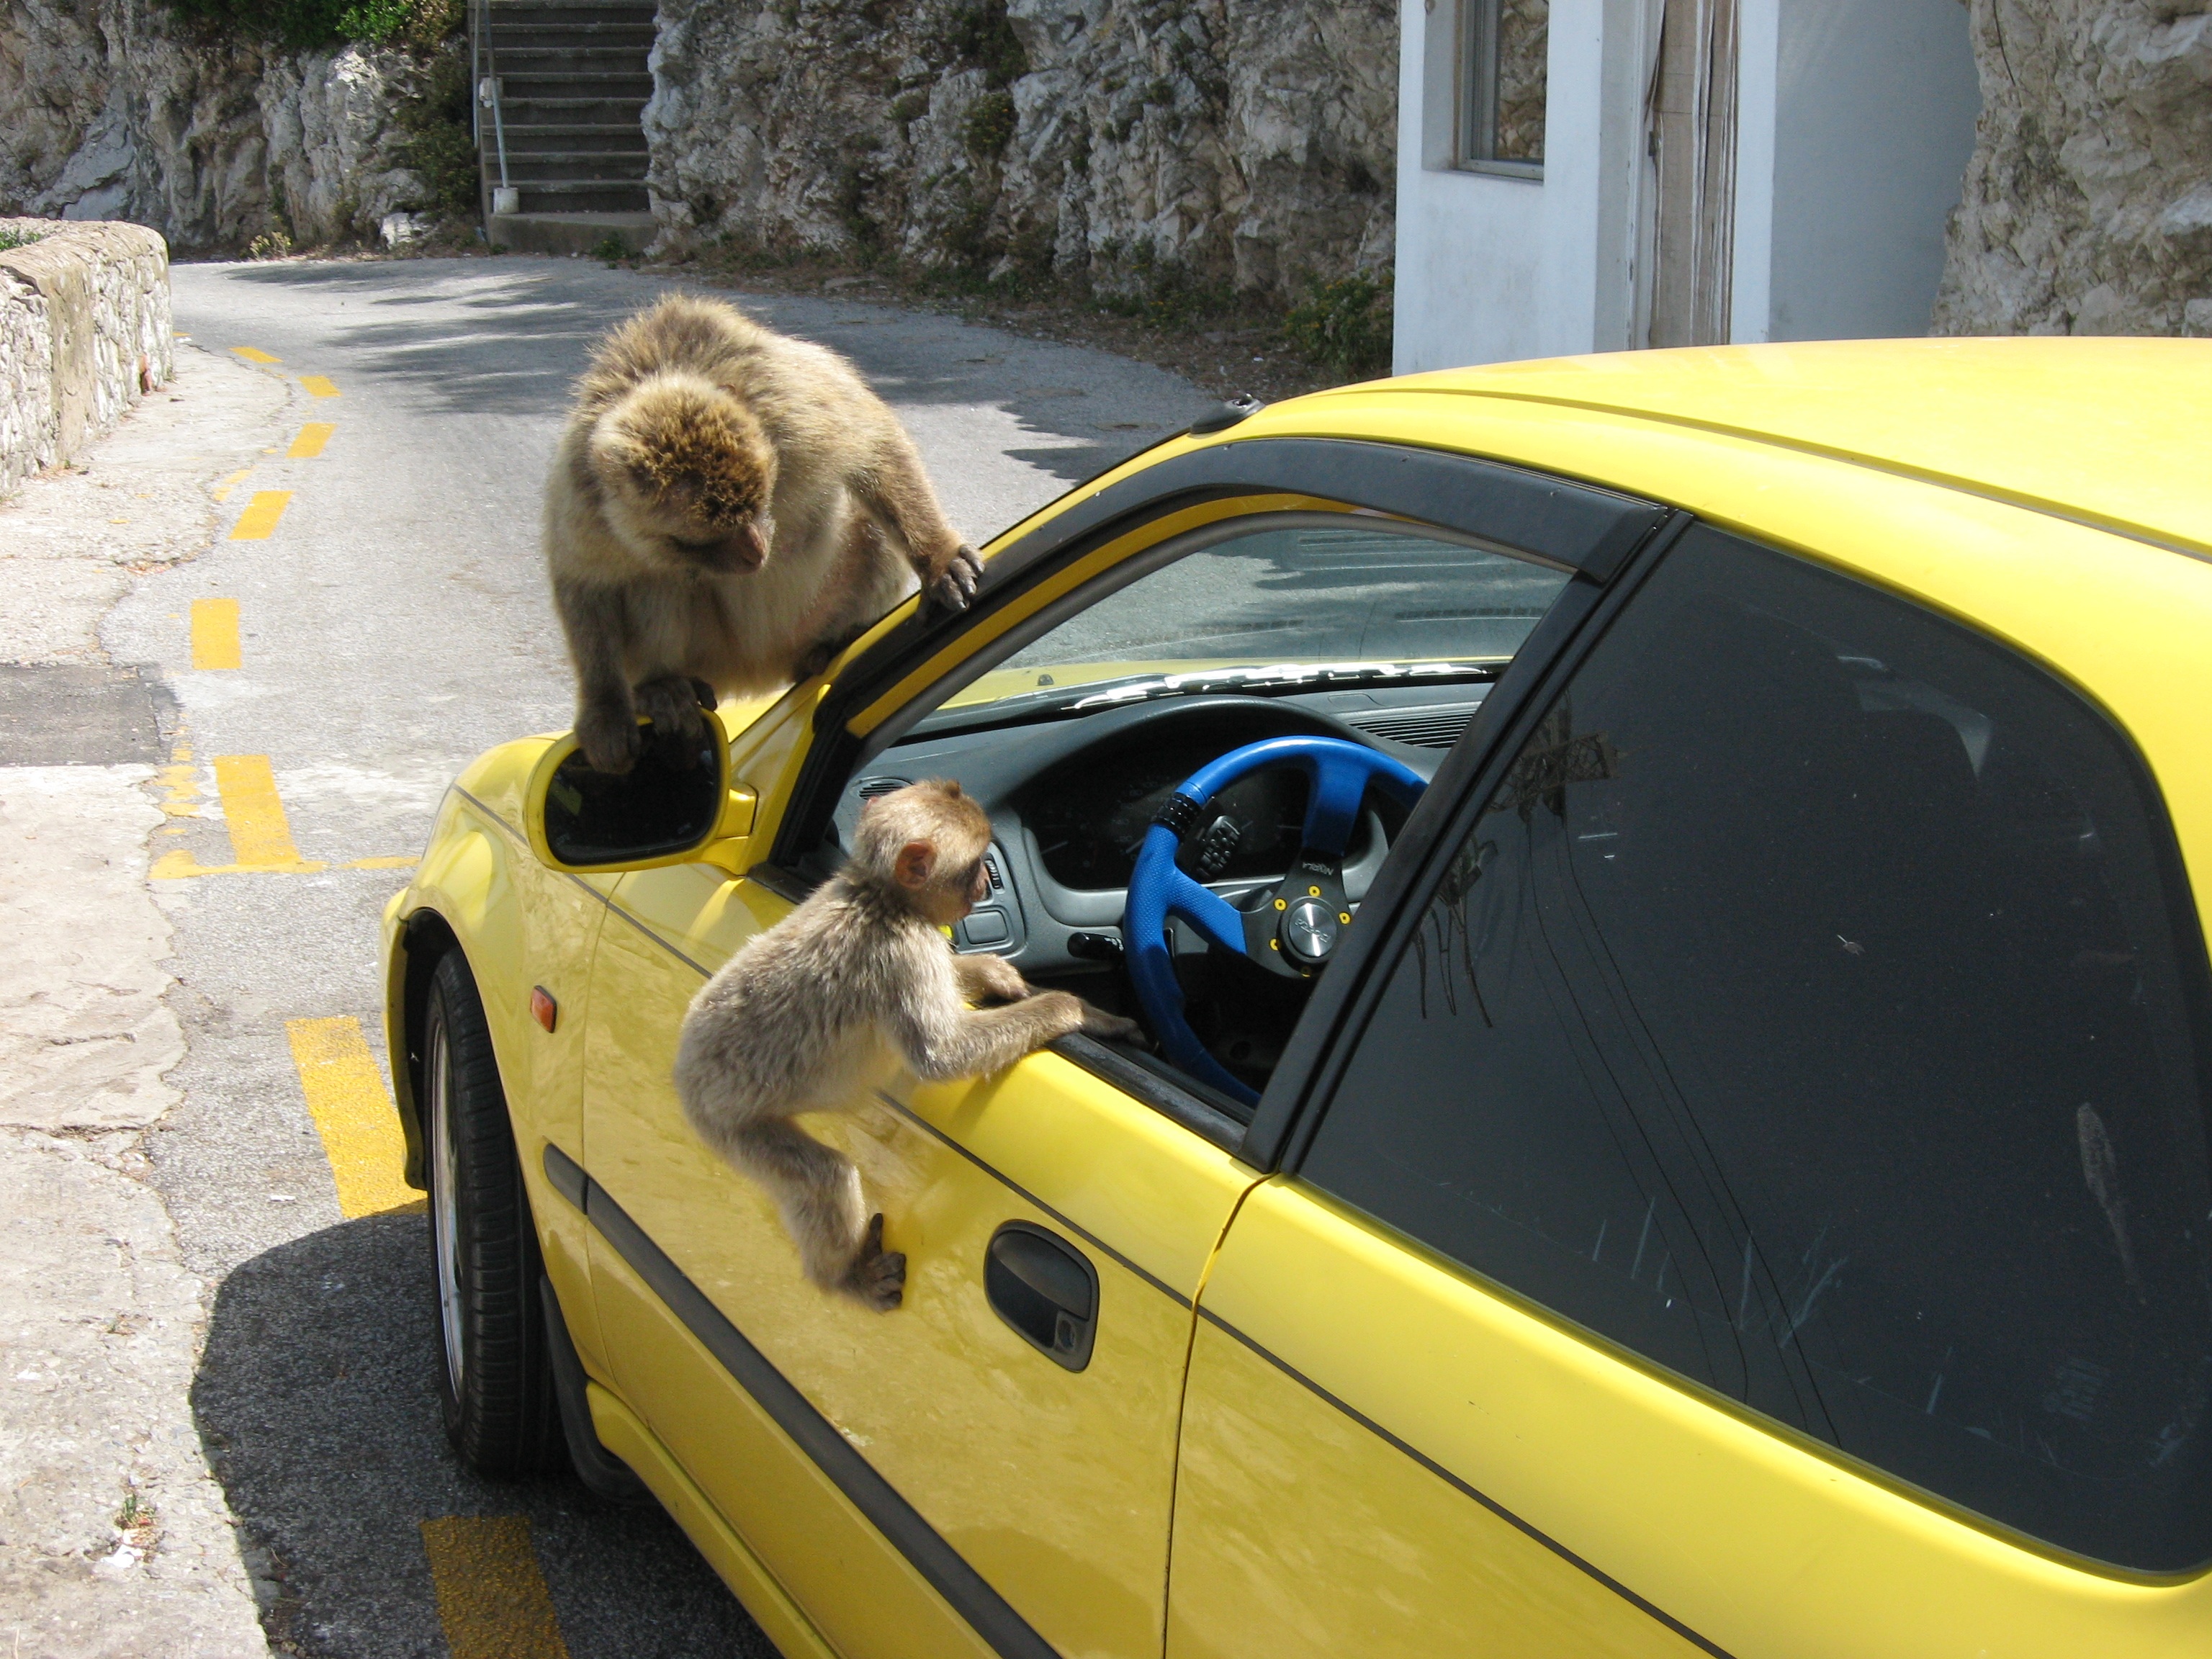
car, window, driving, animal, summer, taxi, vehicle, mammal, yellow, monkey, sports car, automobile make